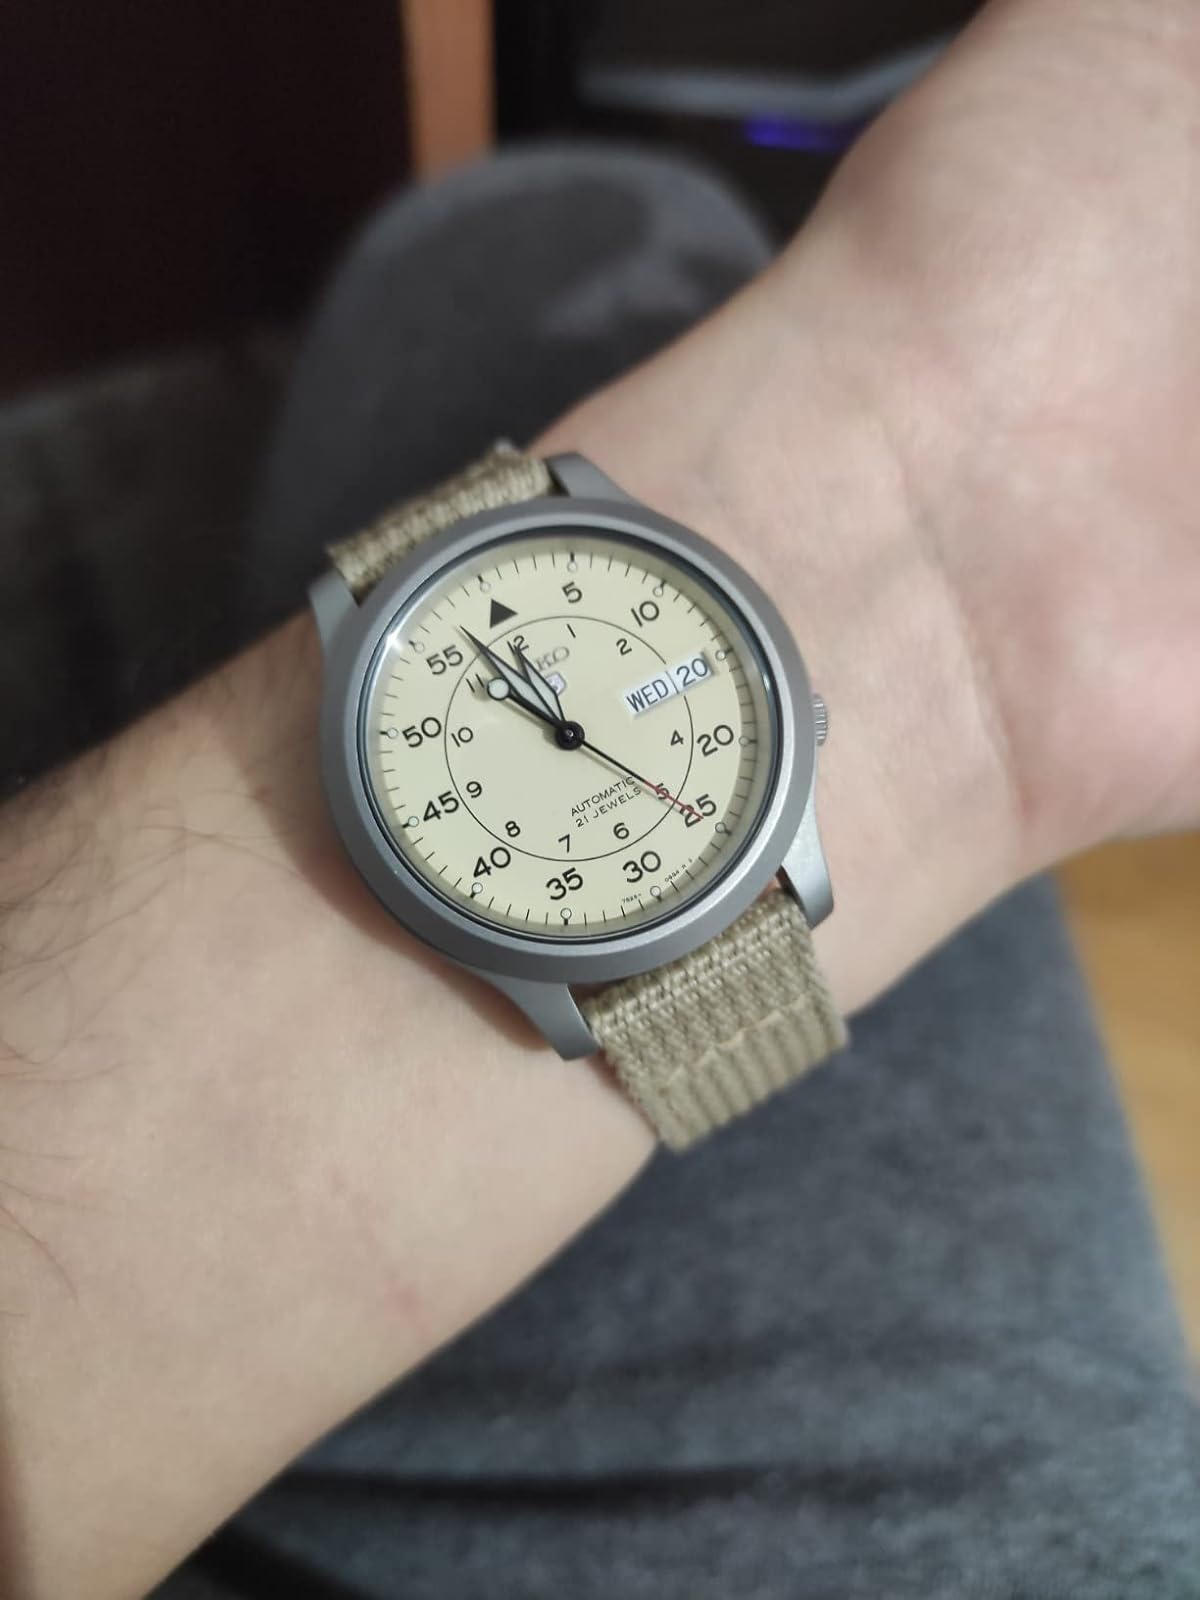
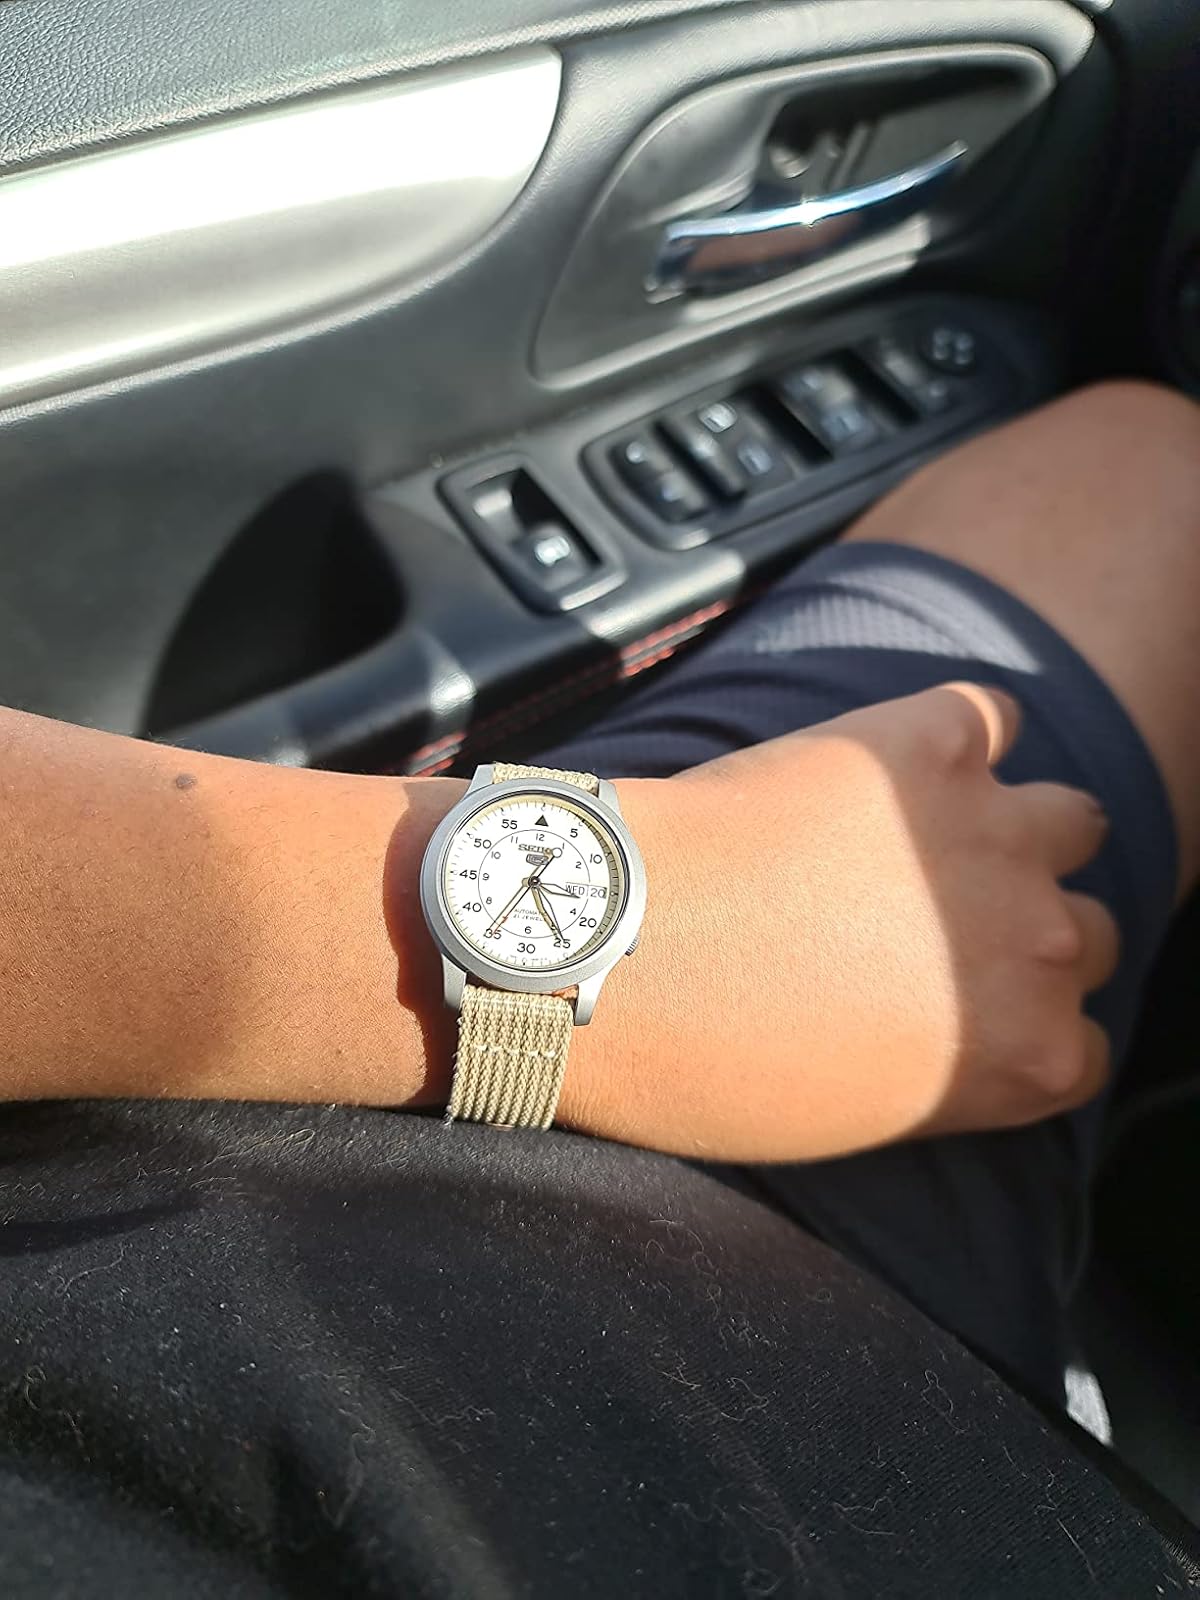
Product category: accessories_watch
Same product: yes